Dolly Parton

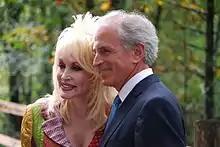
With Tennessee Senator Bob Corker at the rededication ceremony for the Great Smoky Mountains National Park in September 2009

Parton invested much of her earnings into business ventures in her native East Tennessee, notably Pigeon Forge. She is a co-owner of The Dollywood Company, which operates the theme park Dollywood (a former Silver Dollar City), a dinner theater, Dolly Parton's Stampede, the waterpark Dollywood's Splash Country, and the Dream More Resort and Spa, all in Pigeon Forge. Dollywood is the 24th-most-popular theme park in the United States, with three million visitors per year.